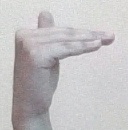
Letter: khaa